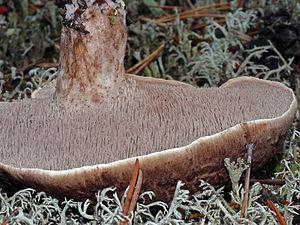
L'hyménium est la partie fertile du sporophore des champignons. C'est un pseudo-tissu porté par l'hyménophore et donnant naissance aux spores. Il peut se présenter sous le chapeau, sous forme de tubes, de lames, de plis ou d'aiguillons, tapisser la face interne des champignons en forme de coupe comme les Pézizes, ou encore constituer l'intérieur des Vesses-de-loup.